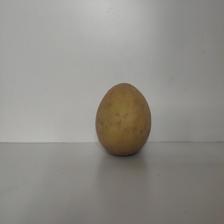
Size: Large